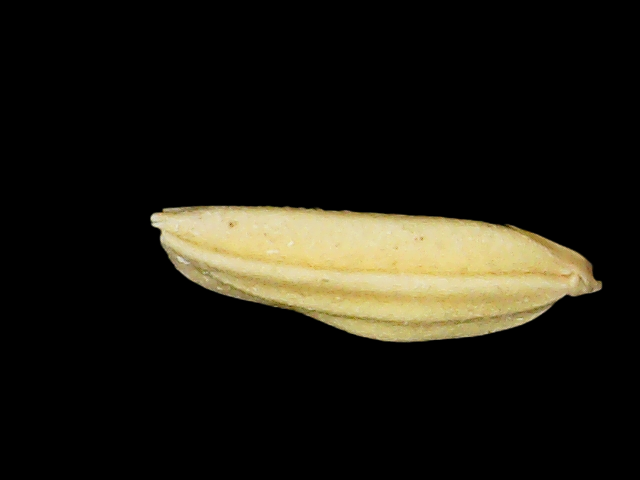
Rice variety: Binadhan24